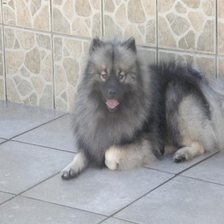
Species: dog
Breed: keeshond